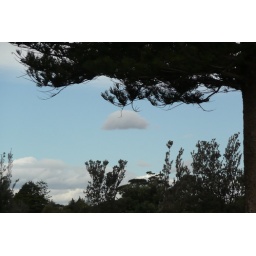
cloud in the sky